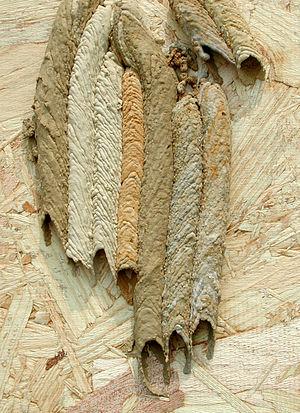
Les expressions vernaculaires guêpe maçonne et guêpe potière désignent diverses espèces de guêpes solitaires qui façonnent des nids en boue afin d'y loger leur larves.